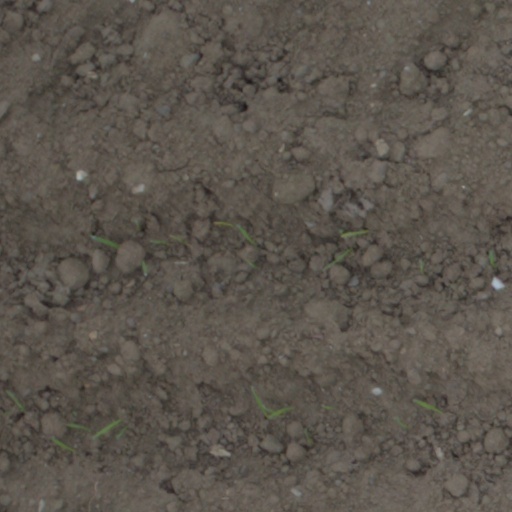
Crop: wheat